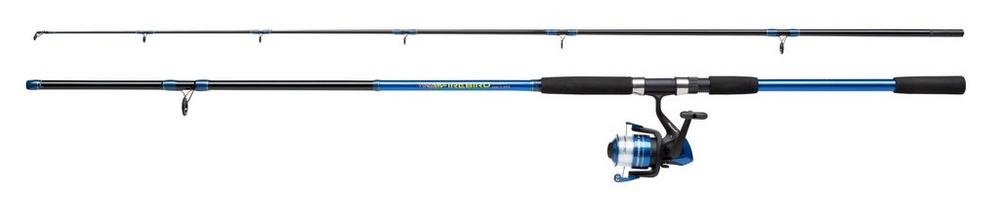
Shakespeare Firebird Mackerel Combo
Brand: Shakespeare
The firebird Combos are perfect for anglers looking for a reliable product without breaking the bank. They display strong and attractive Firebird artwork and cosmetics that stand out in-store and appeal to anglers of all ages. These multi-piece or telescopic rods are perfect for the holiday/seasonal market as well as occasional anglers. Modern Abbreviated EVA Handle Cushioned DPS Reel Seat Titanium Oxide insert Double leg guides Pre-spooled Reel Supplied in polybag with reel cable tied to the rod
Category: Sporting Goods > Outdoor Recreation > Fishing > Fishing Rods > Spinning Fishing Rods